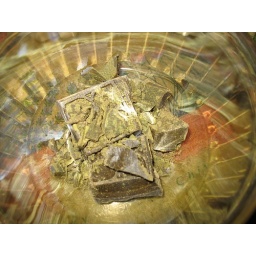
big chunks in a glass bowl